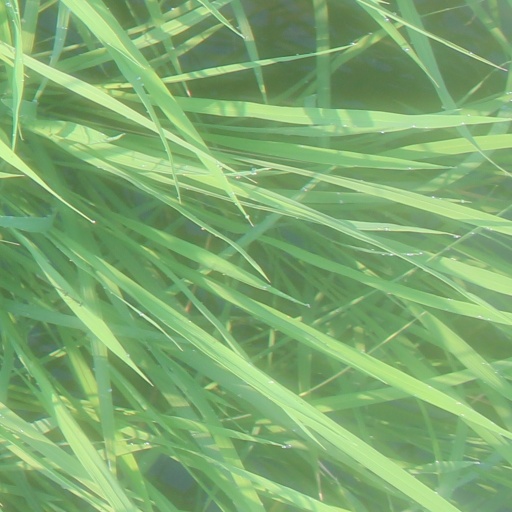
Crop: rice